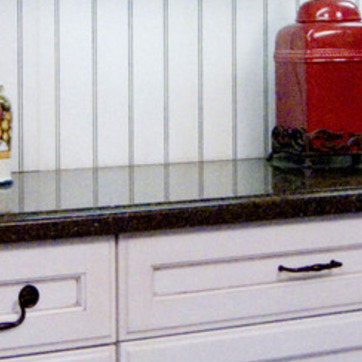
Material: polishedstone